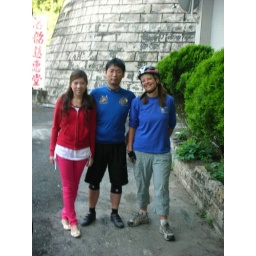
The girl in pink was driving the support car.